Transportation in the United States

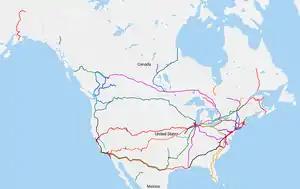

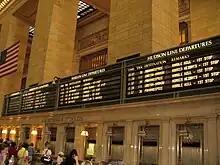
Grand Central Terminal in New York City, the second-busiest train station by passenger traffic in North America after Penn Station, also in New York City

The United States has advanced air transportation infrastructure which utilizes approximately 5,000 paved runways. In terms of passenger traffic, 17 of the world's 30 busiest airports in 2004 were in the United States, including the world's busiest, Hartsfield-Jackson Atlanta International Airport. In terms of cargo, in the same year, twelve of the world's thirty busiest airports were in the United States, including the world's busiest, Memphis International Airport. Private aircraft are also used for medical emergencies, government agencies, large businesses, and individuals, see general aviation.